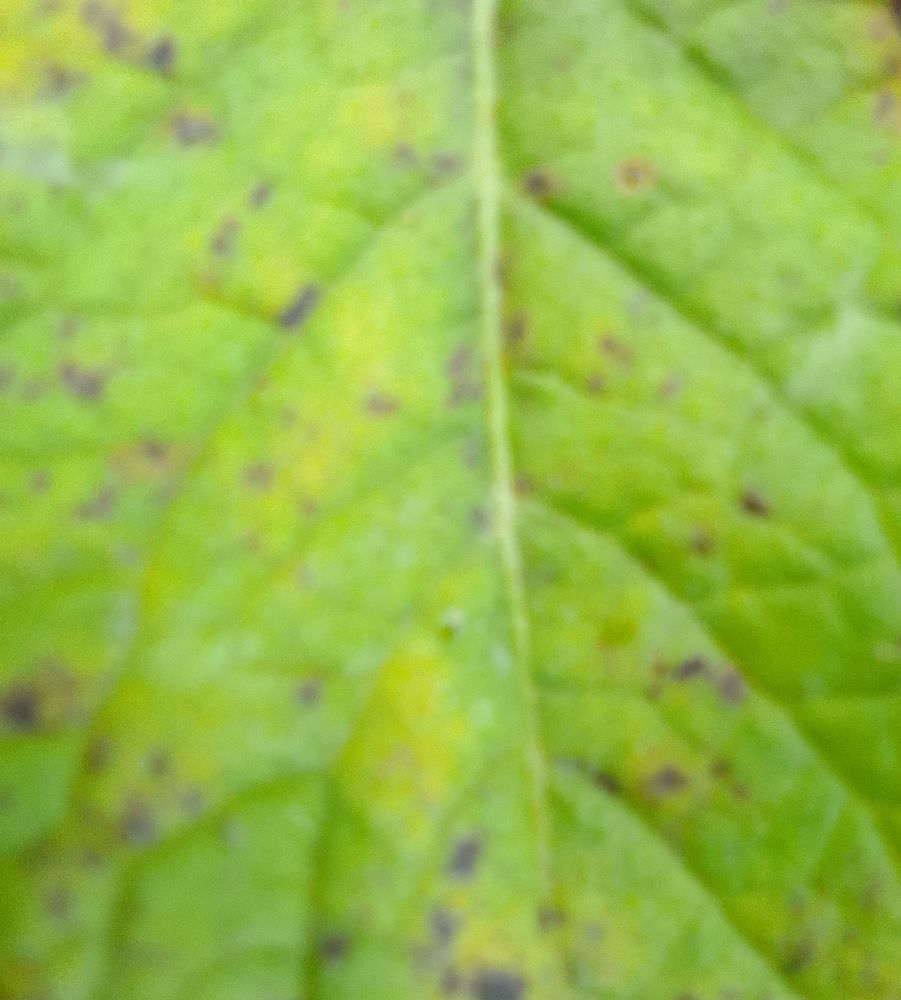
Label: Early blight